Chevrolet Motor Company Building

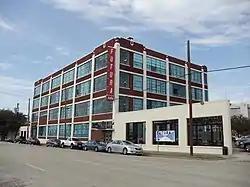
Chevrolet Motor Company Building in 2011

The 1923 Chevrolet Motor Company Building is a 4-story Commercial Style concrete and brick building at 3221 Commerce Street, in a historically commercial and industrial area east of downtown Dallas, Texas. Designed by the Dallas firm Lang and Witchell and built by Hughes-O'Rourke Construction Co., the flat-roofed building features an expressed concrete structure separating wide window bays and red brick spandrels. Like many buildings in the area, the open, industrial plan of the Chevrolet Motor Company Building has recently been divided into apartments for residential reuse. With few exterior changes, the building retains a high degree of historic and architectural integrity.